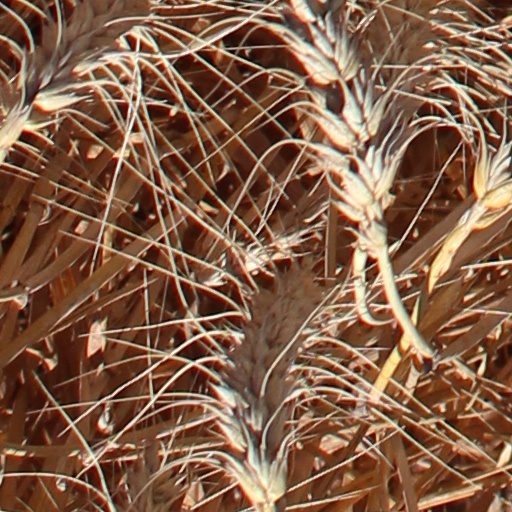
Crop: wheat